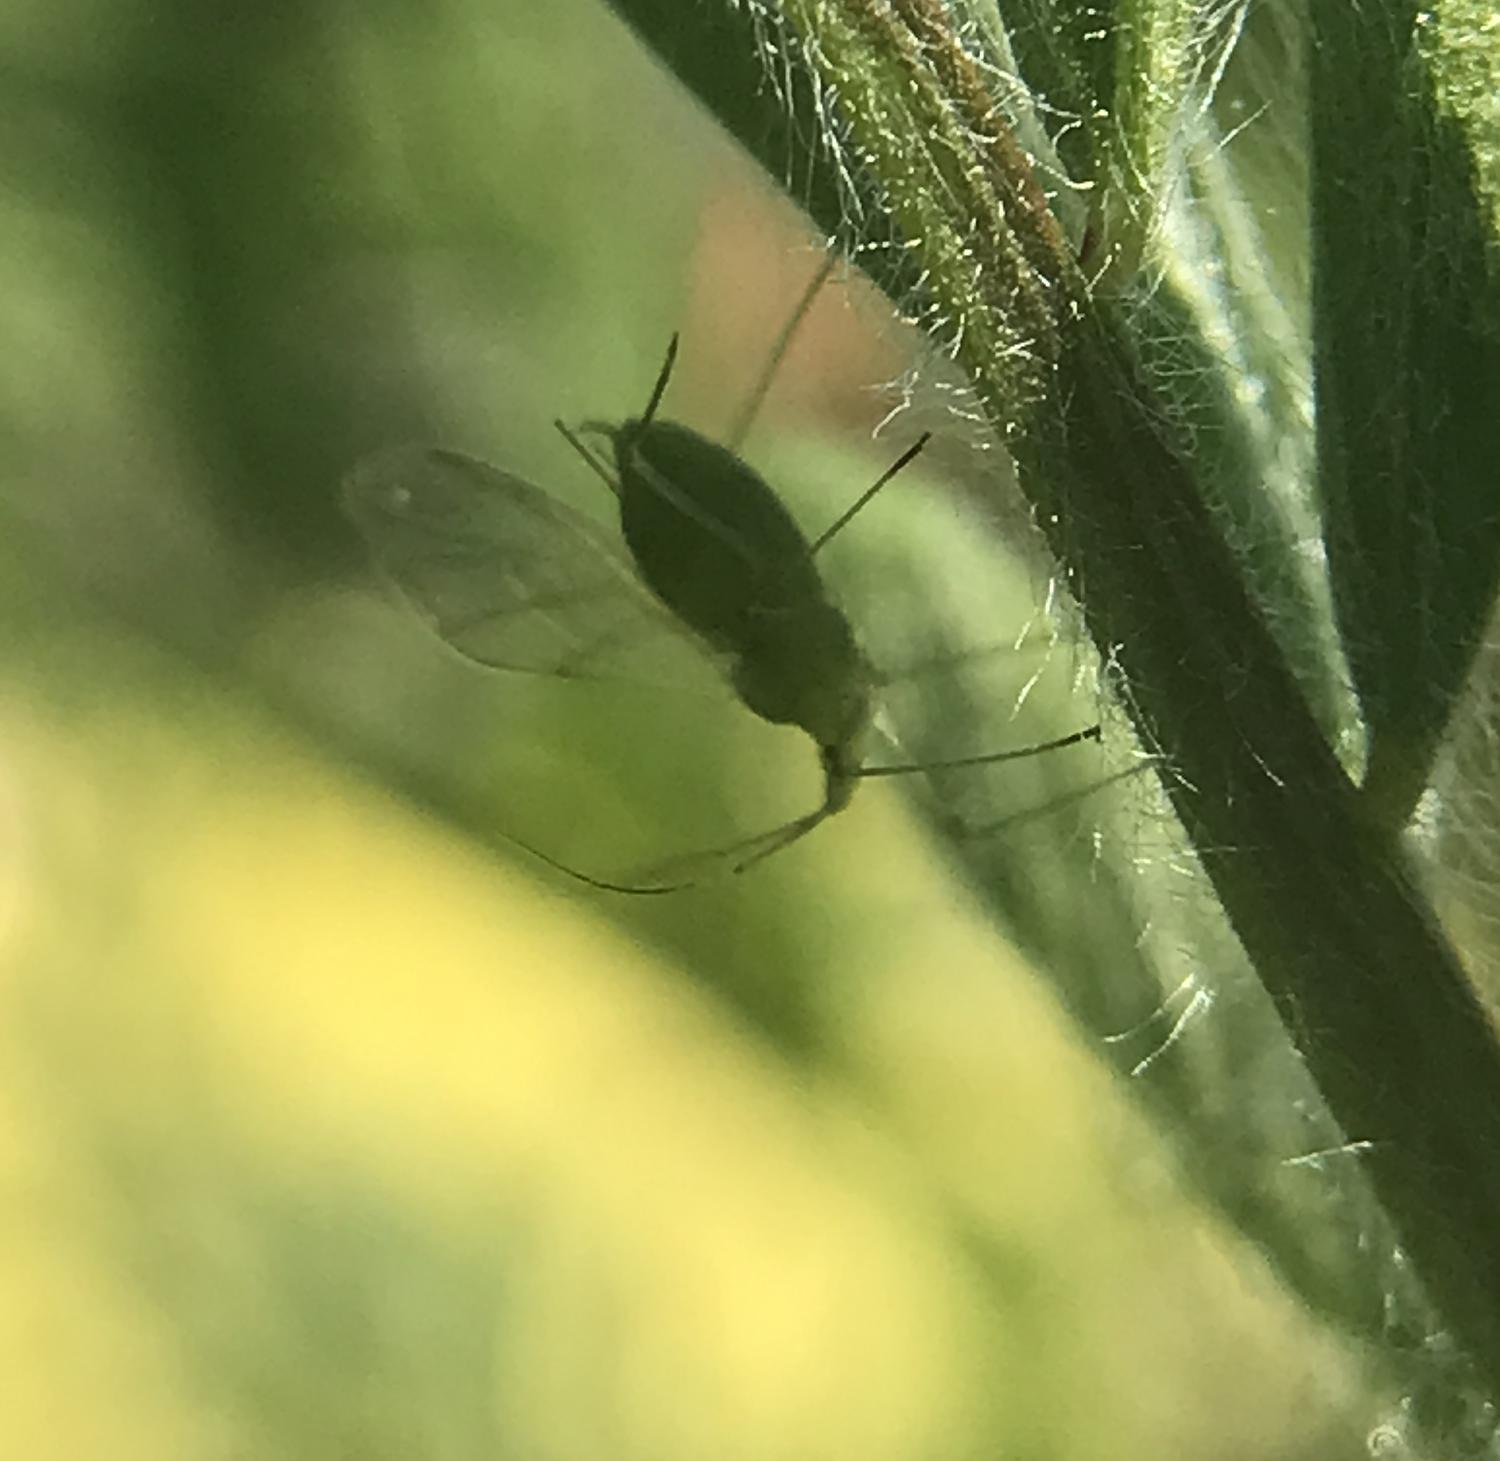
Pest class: pea_aphid